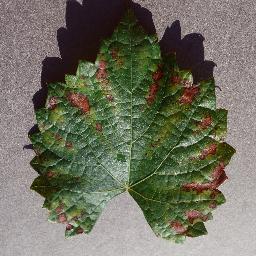
Label: Grape___Esca_(Black_Measles)